1908 Wellington mayoral election

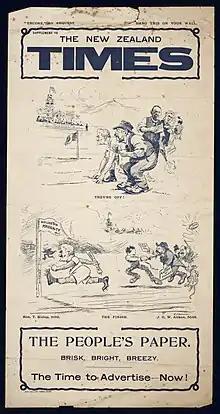
Cartoon of the mayoral race

In 1908 former Mayor John Aitken launched a fresh campaign to regain the position but was defeated by the incumbent Mayor Thomas William Hislop.